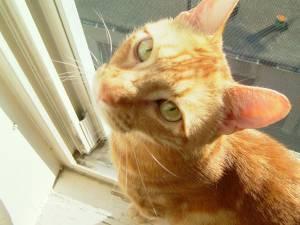
Bengal